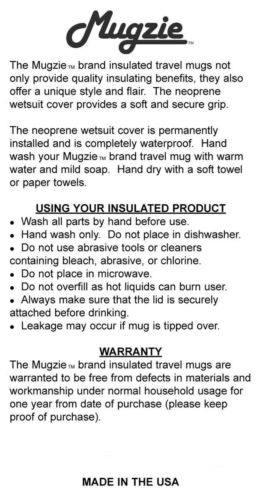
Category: mug